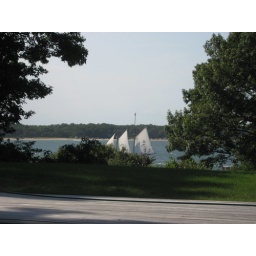
A sail boat passing by